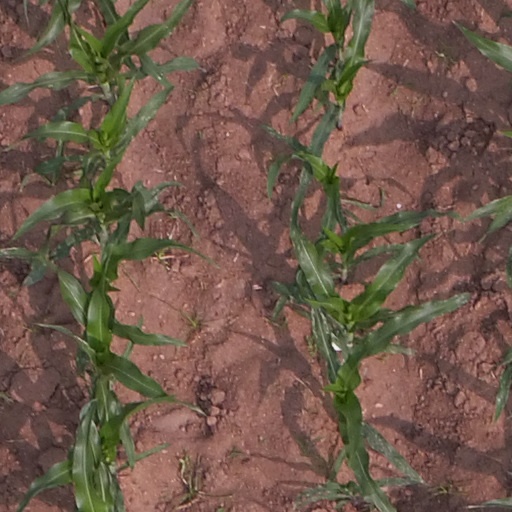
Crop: maize; corn